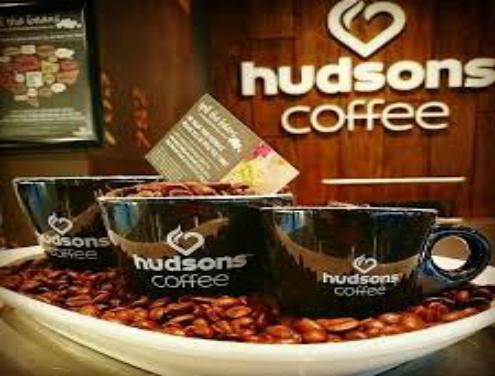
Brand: Hudsons Coffee-2
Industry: Food